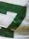
Number: 7